183rd Rifle Division

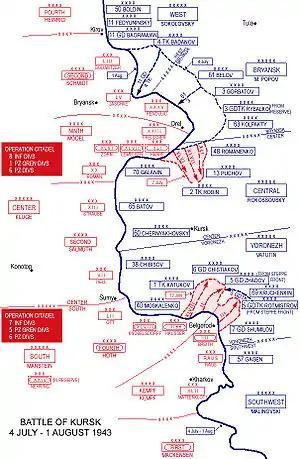
Battle of Kursk. Note position of 69th Army.

During this lull in the fighting the division was substantially rebuilt. On June 30 the 285th Rifle Regiment reported a strength of 1,748 personnel, armed with 878 rifles and carbines, 41 PPSh-41 submachine guns, 43 light machine guns, 17 heavy machine guns, eight 50mm mortars, 23 82mm mortars, five 120mm mortars, six 45mm antitank guns, four 76mm antitank guns, and 54 antitank rifles.